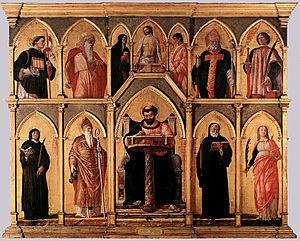
Plusieurs panneaux représentent des saints bénédictins dont le choix est directement lié aux reliques conservés dans cette église depuis sa fondation
La liste d'œuvres d'Andrea Mantegna présente, dans la mesure du possible et dans l'état actuel des connaissances, un panorama chronologique en images des peintures, fresques, dessins et gravures du peintre renaissant Andrea Mantegna, qui vécut principalement à Padoue puis Mantoue.